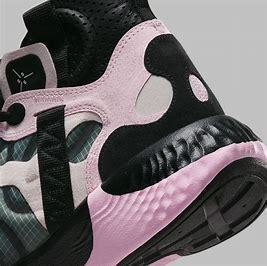
Brand: Jordan
Model: Delta 3